Tryptamine

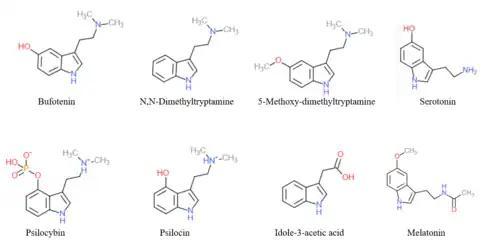
All tryptamine derivatives possess a modified 2-aminoethyl group and/or the addition of a substituent on the indole.

A variety of drugs, including both naturally occurring and pharmaceutical substances, are derivatives of tryptamine. These include the tryptamine psychedelics like psilocybin, psilocin, DMT, and 5-MeO-DMT; tryptamine stimulants, entactogens, psychedelics, and/or antidepressants like α-methyltryptamine (αMT) and α-ethyltryptamine (αET); triptan antimigraine agents like sumatriptan; certain antipsychotics like oxypertine; and the sleep aid melatonin.